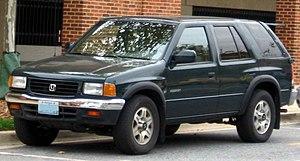
L'Opel Frontera est le tout premier véhicule tout-terrain du constructeur allemand Opel, construit de 1991 à 2004 sur le marché ouest-européen.